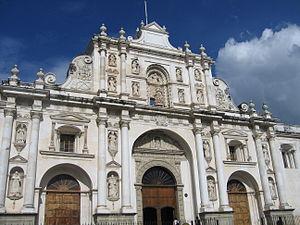
Antigua Guatemala, plus connue sous le nom d'Antigua, est l'ancienne capitale du Royaume de Guatemala. Elle est connue pour son architecture coloniale de style baroque et de Renaissance espagnole et pour ses ruines causées par les deux tremblements de terre de 1773.